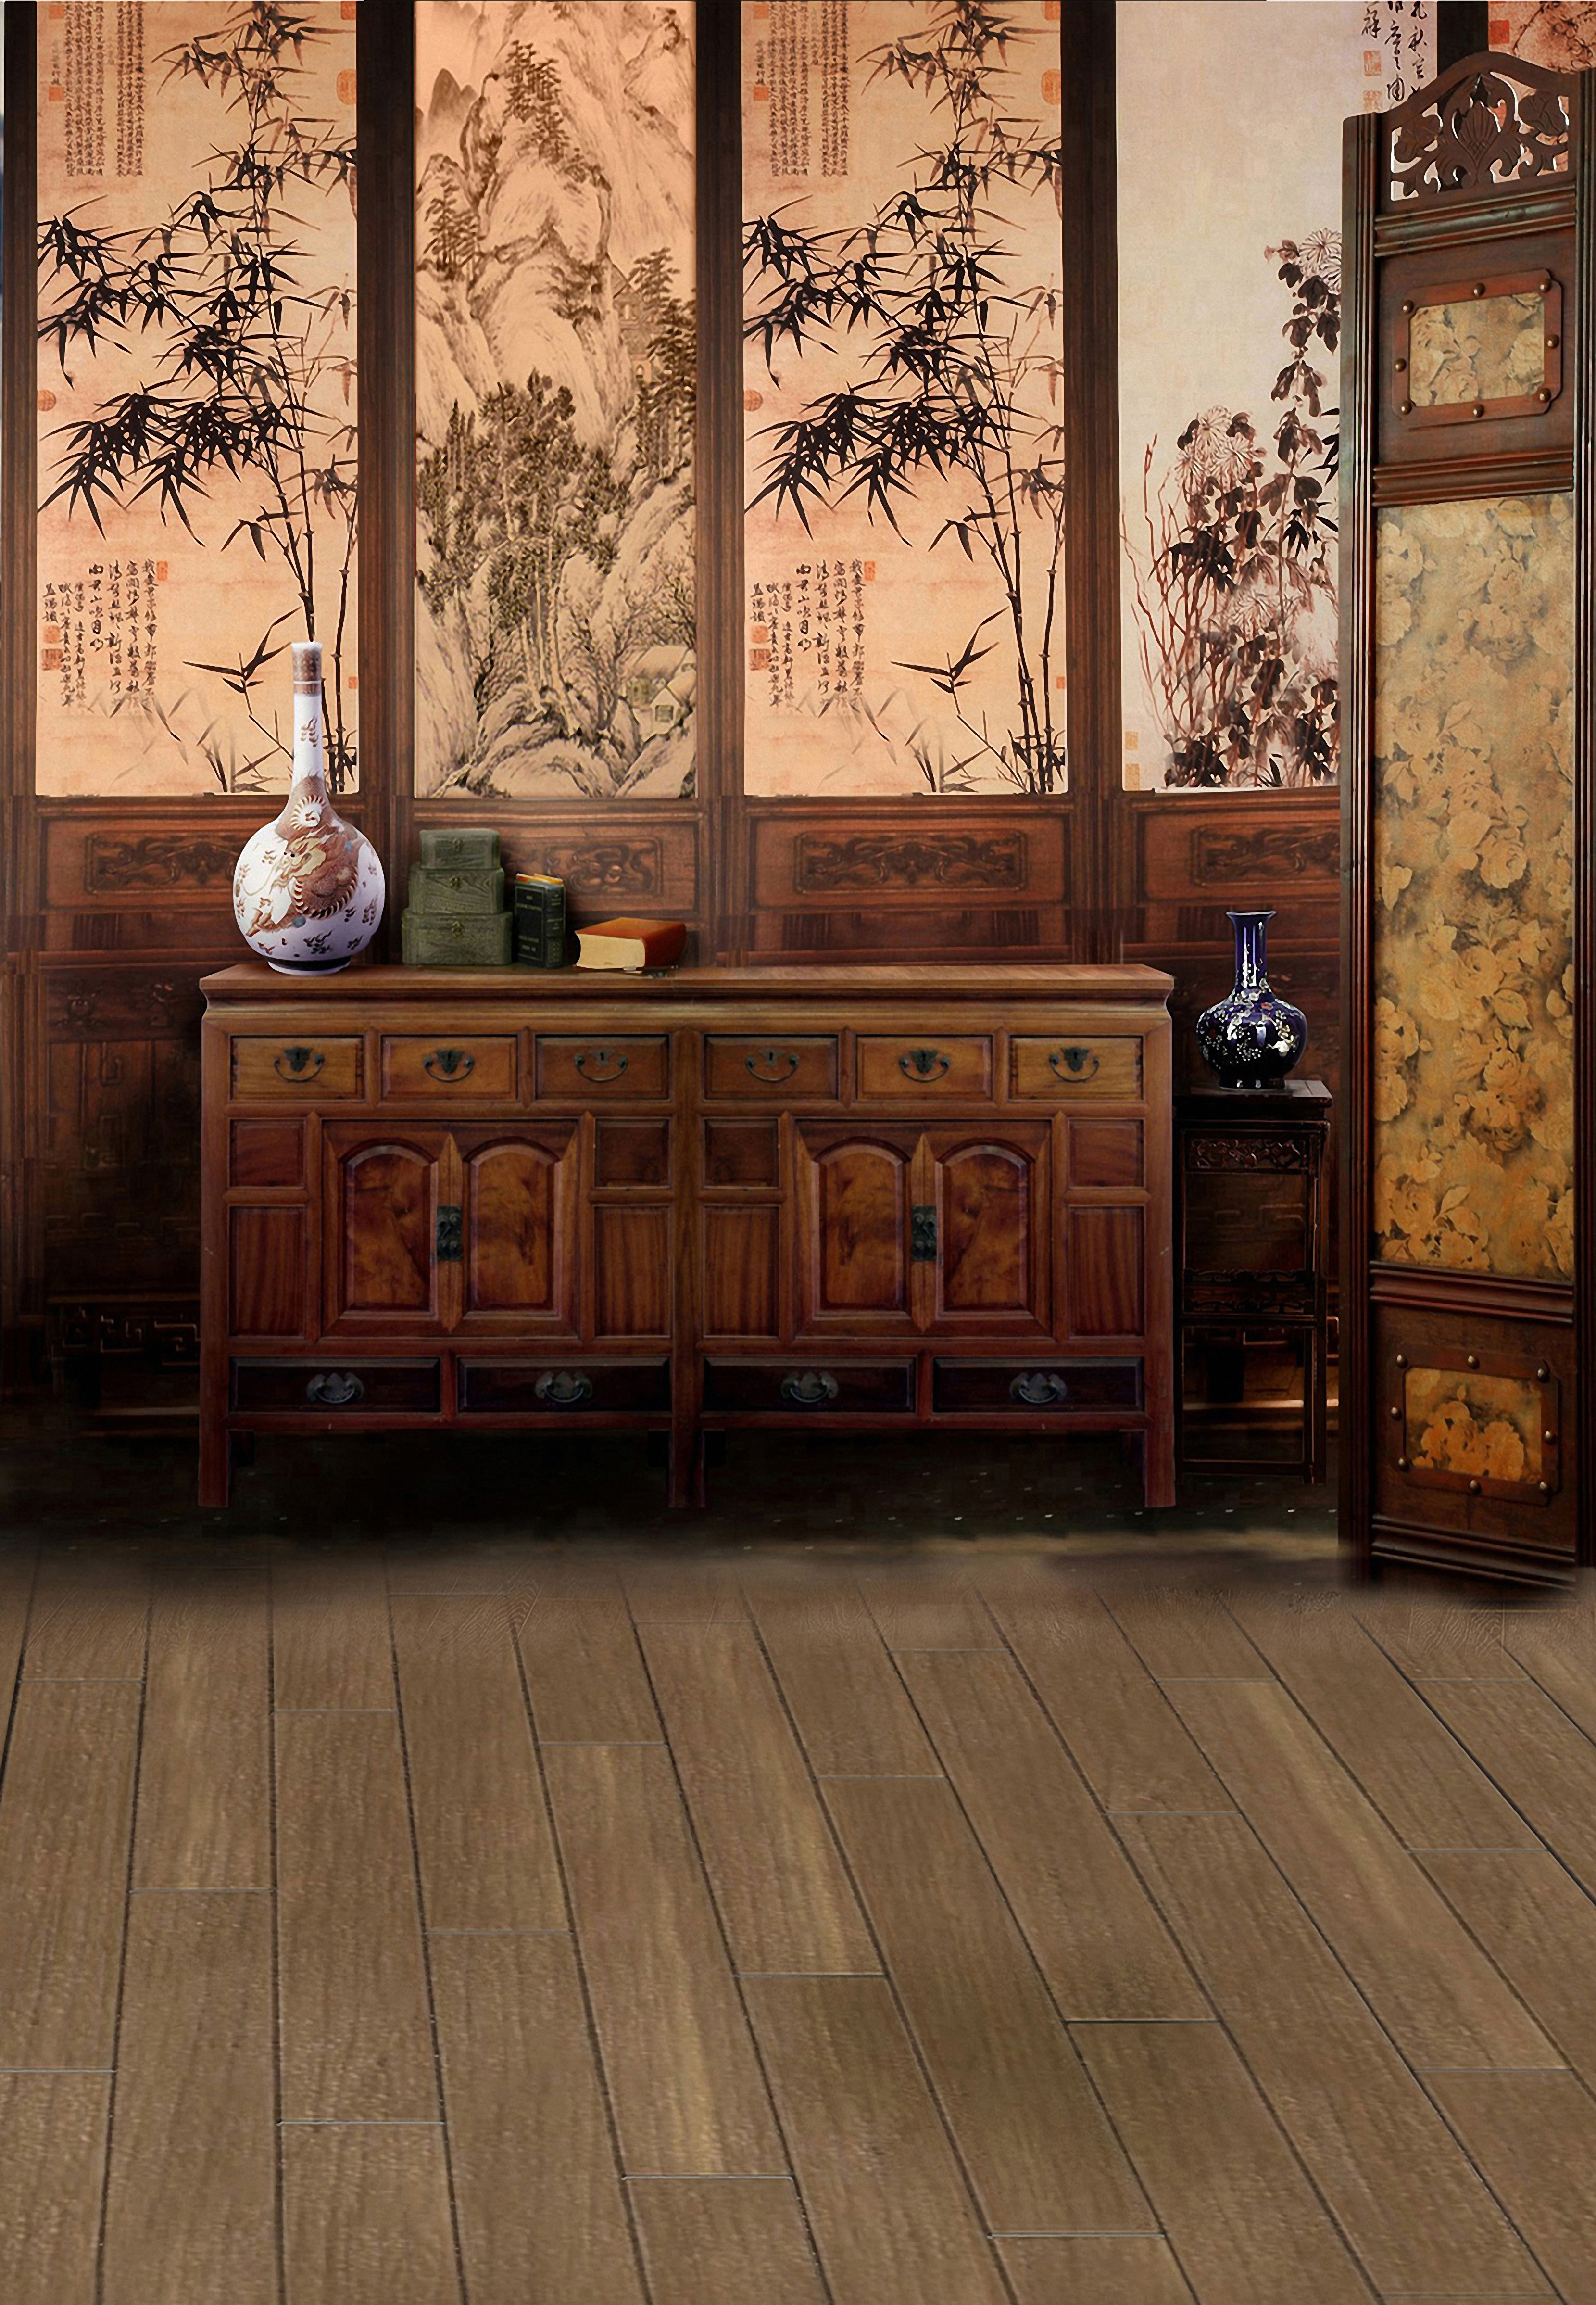
china, chinese, furniture, floor, flooring, wood flooring, hardwood, wall, laminate flooring, wood, wood stain, interior design, cabinetry, tile, chest of drawers, table, sideboard, living room